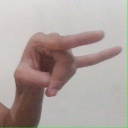
अक्षर: च